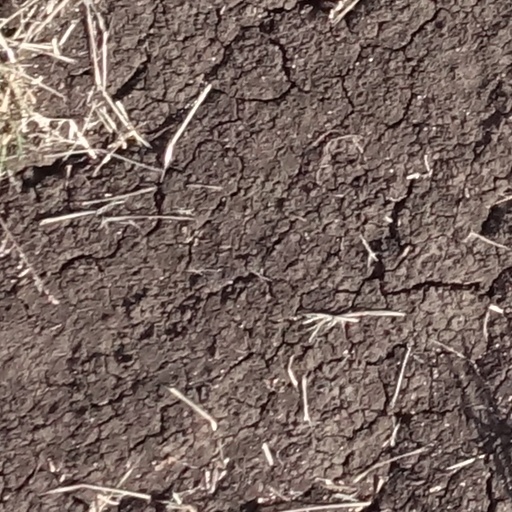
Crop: sorghum